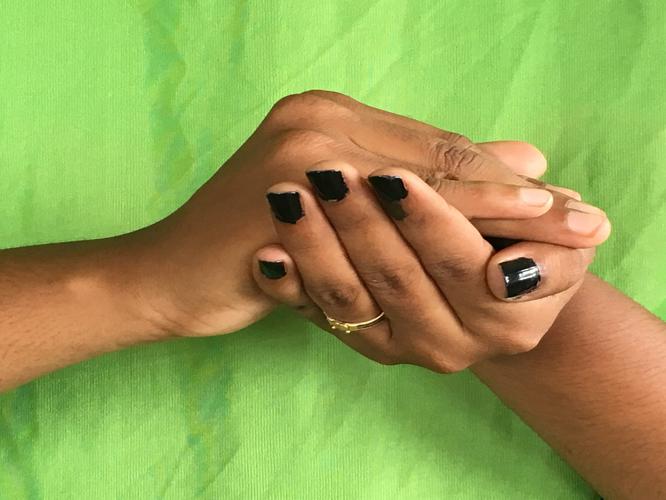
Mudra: Samputa
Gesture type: double_hand